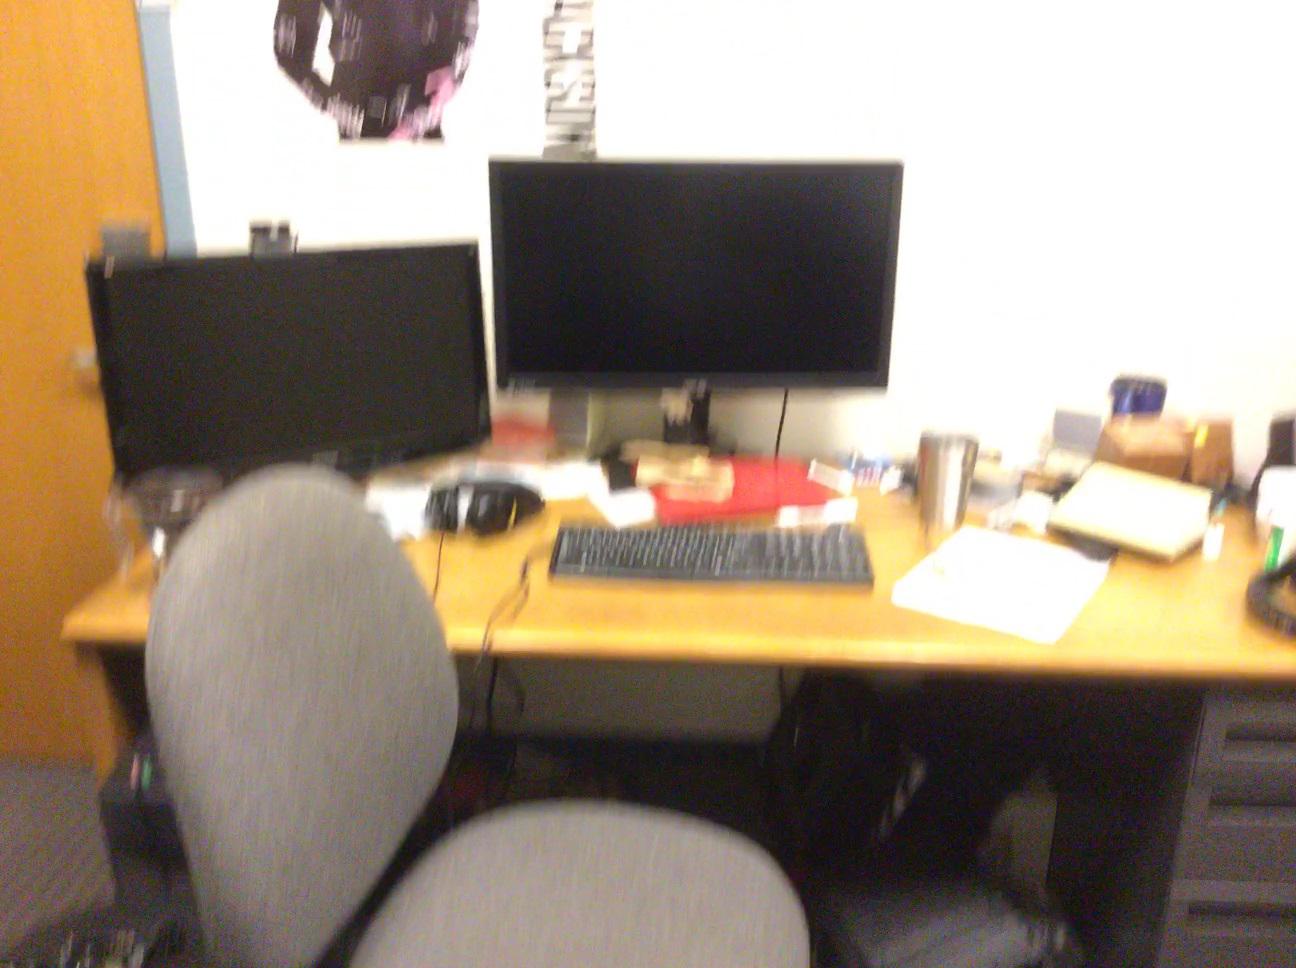
Question: Is the cup left of the paper from the world's perspective? Final answer should be yes or no.
Answer: No